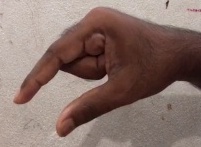
ASL sign: Q